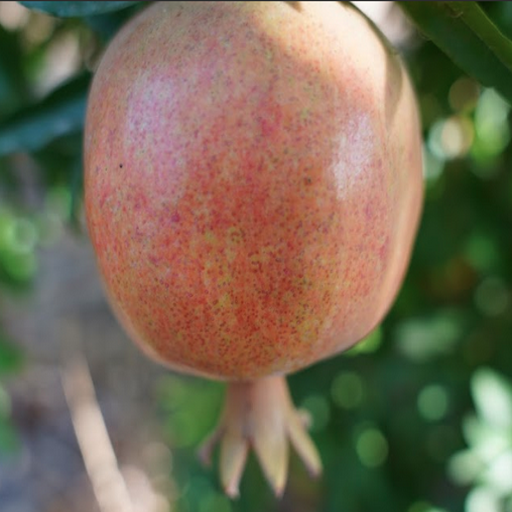
Label: Healthy